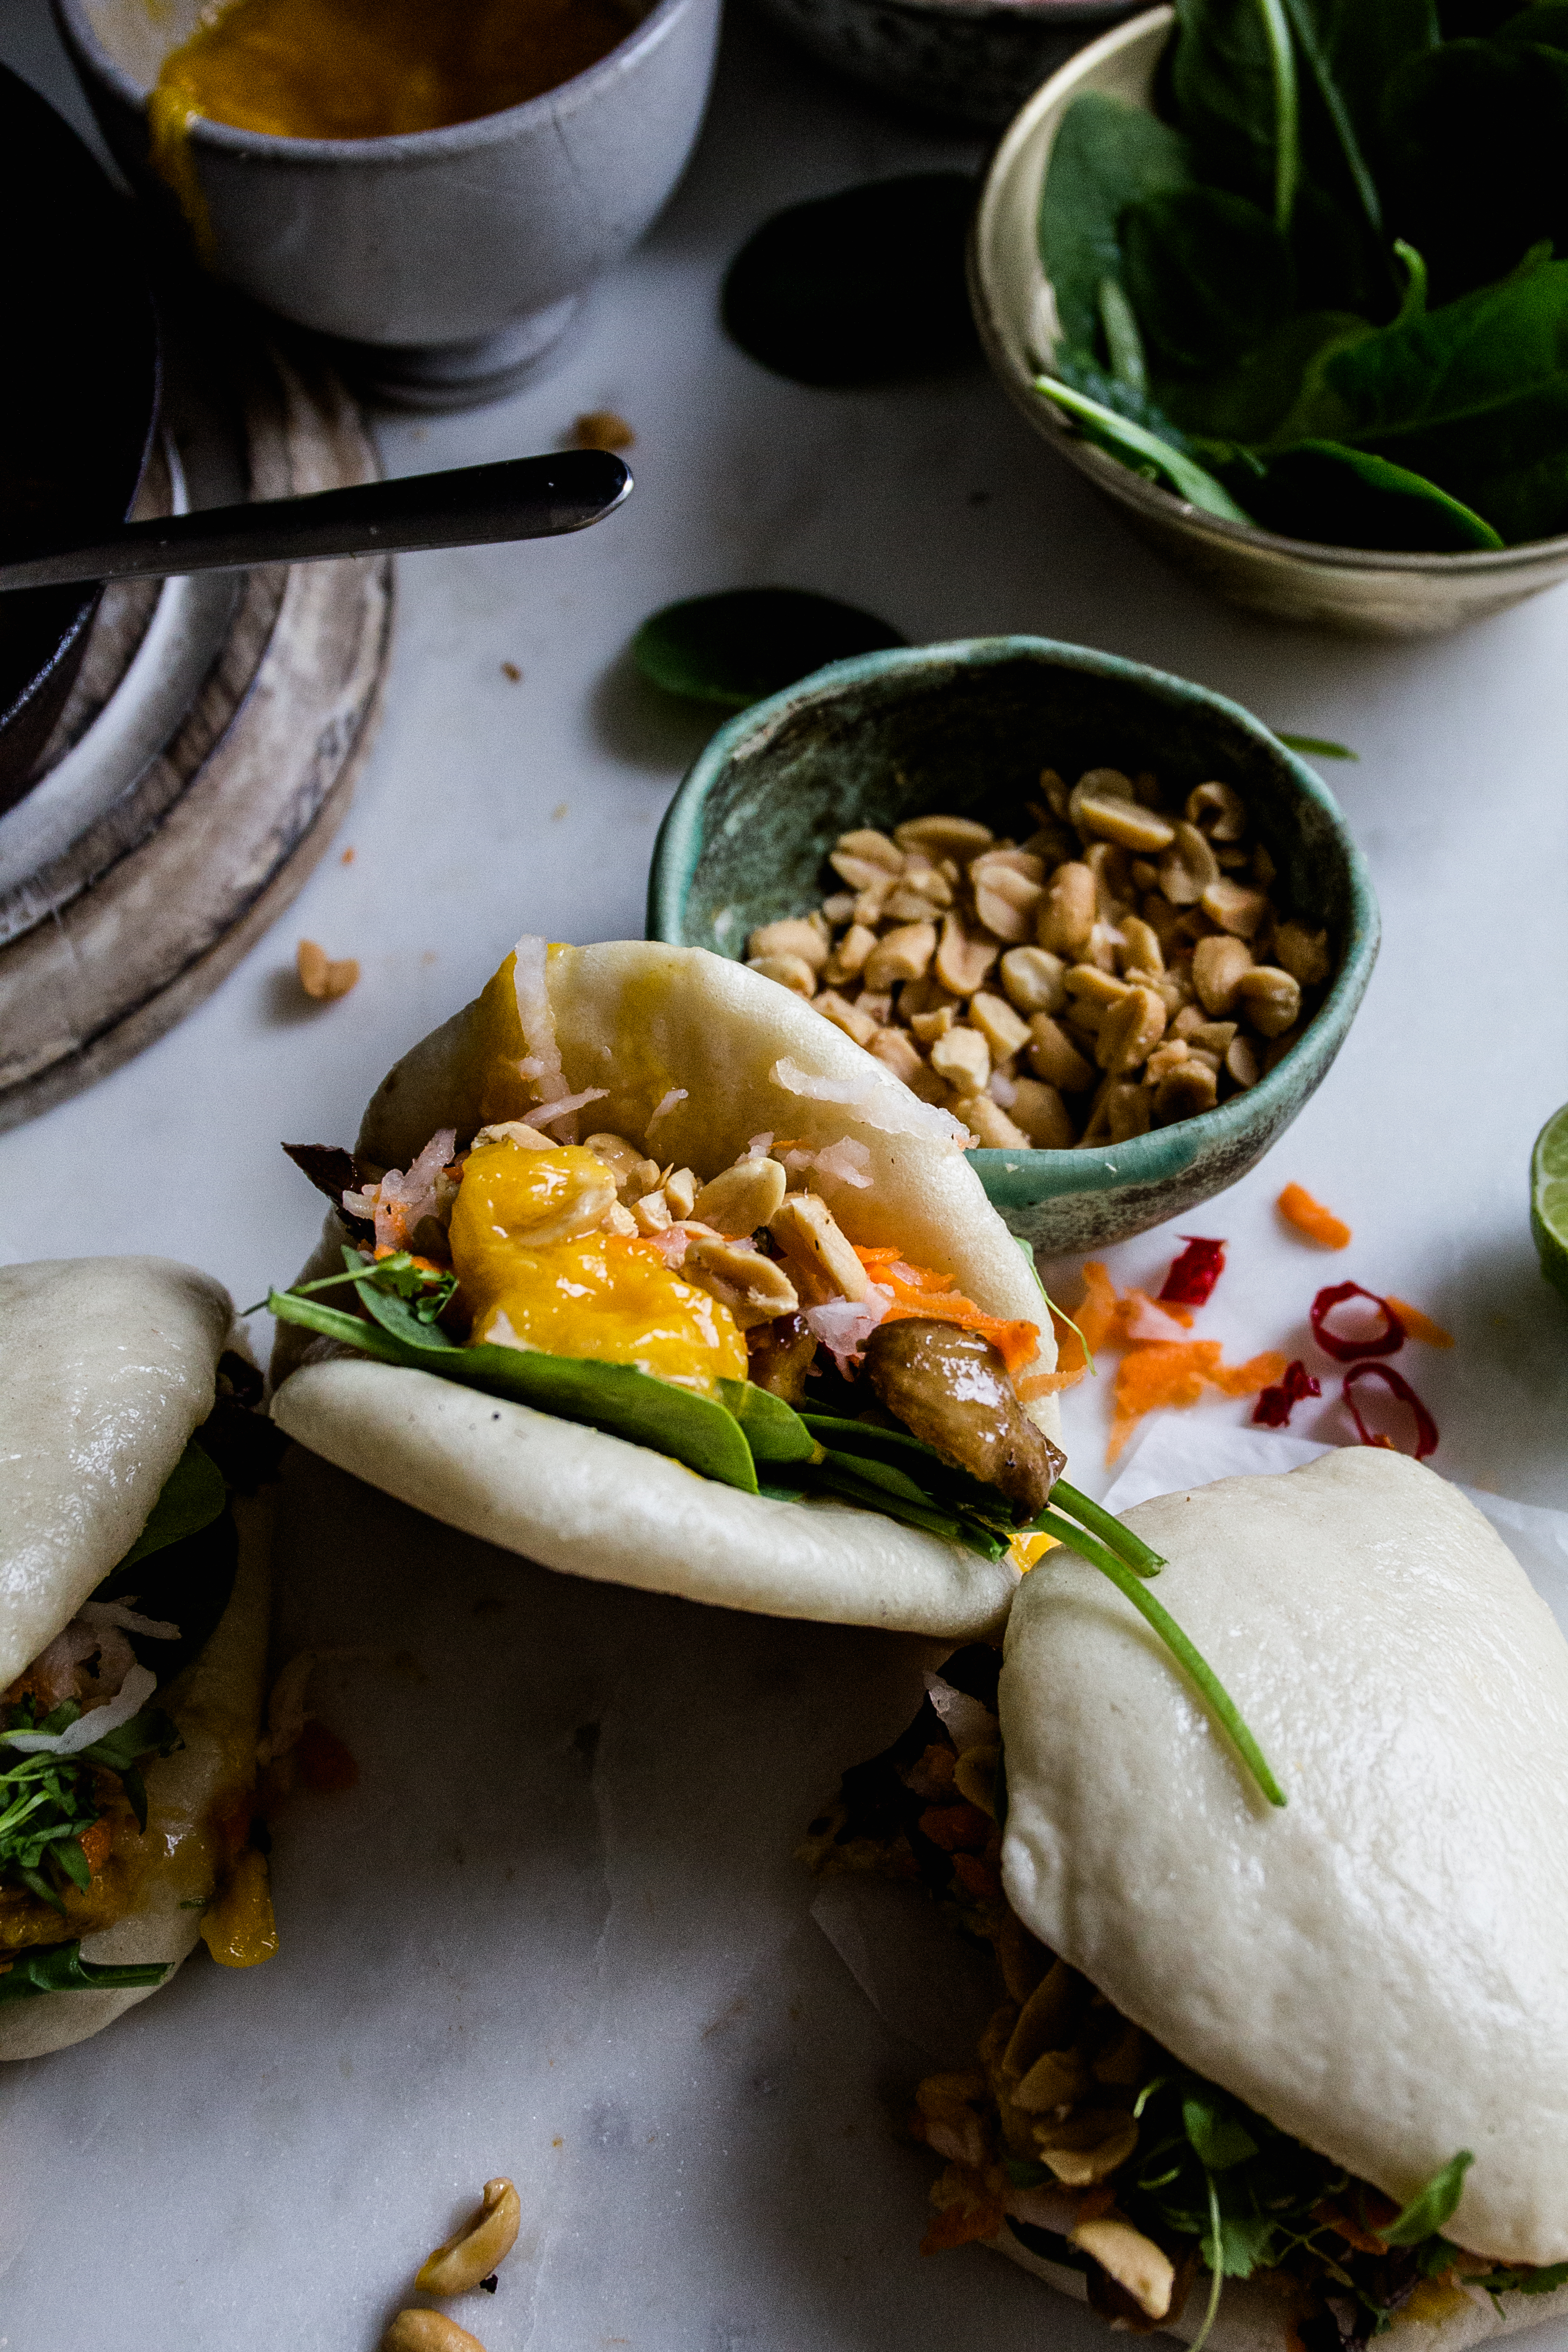
dish, food, cuisine, ingredient, produce, comfort food, vegetarian food, delicacy, recipe, meal, chinese food, appetizer